Shinano-Kawakami Station

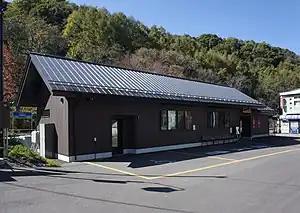
Station structure, October 2021

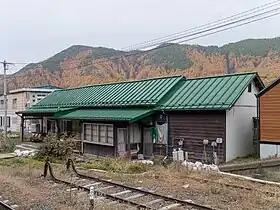
Station building, November 2007

Shinano-Kawakami Station is served by the Koumi Line and is 31.5 kilometers from the terminus of the line at Kobuchizawa Station.